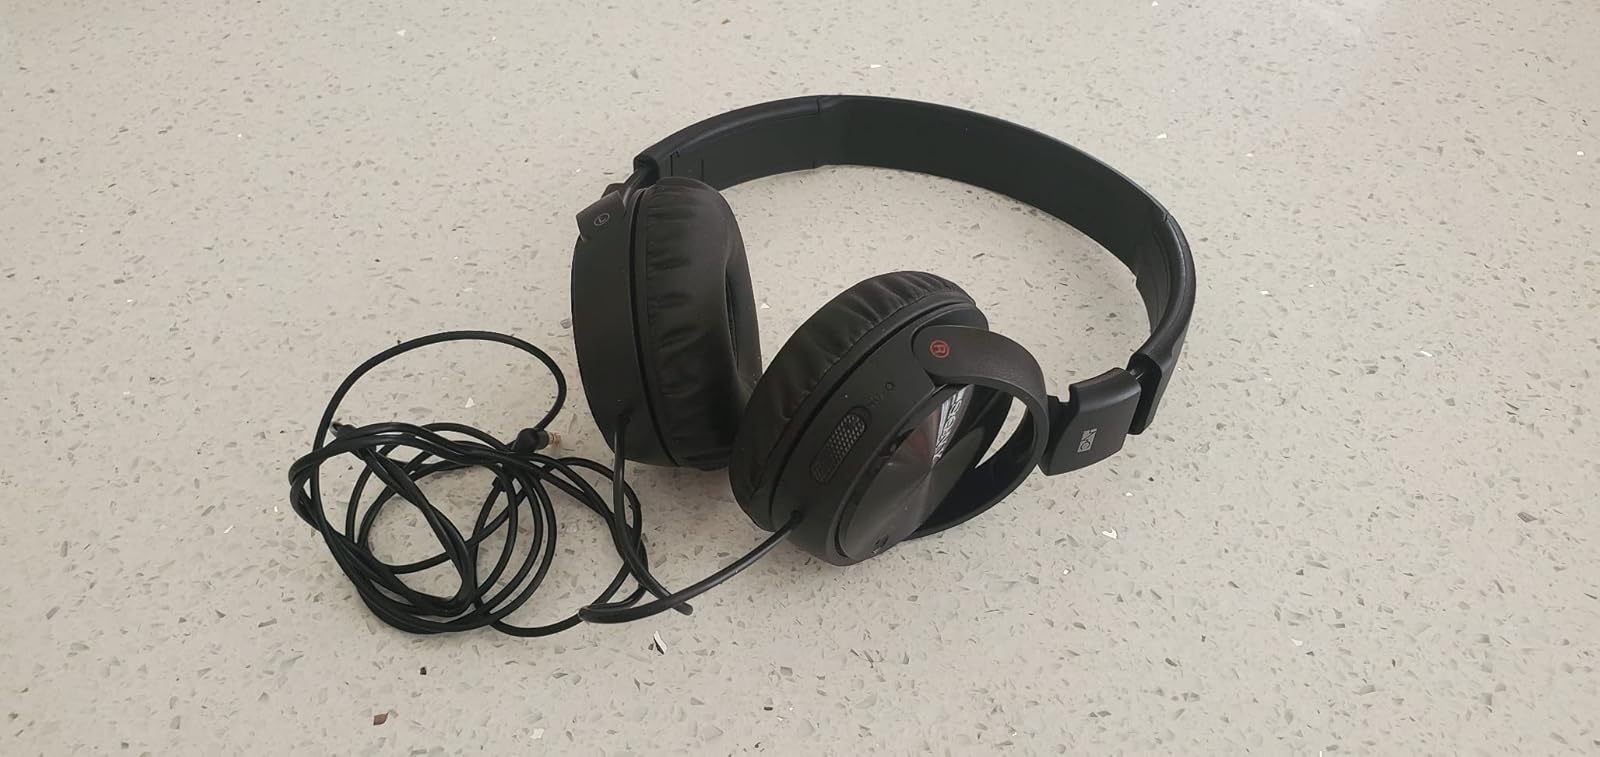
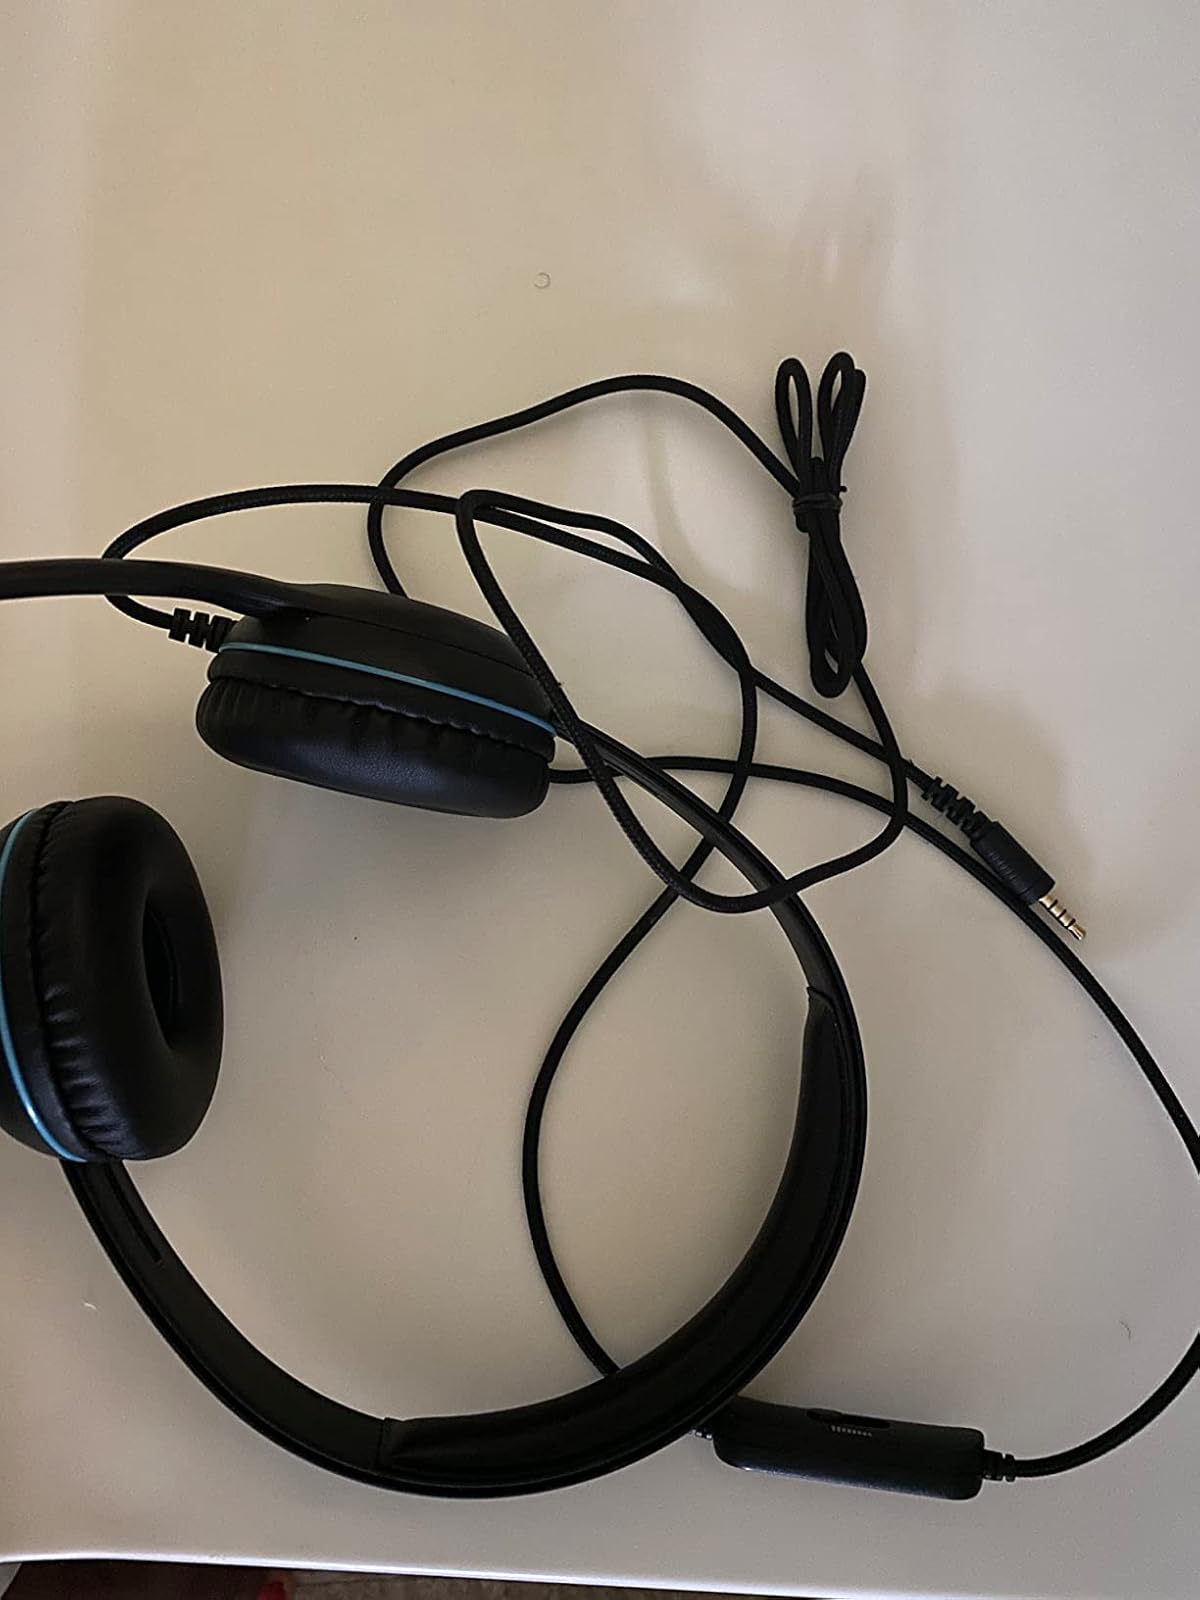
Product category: headphones
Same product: no